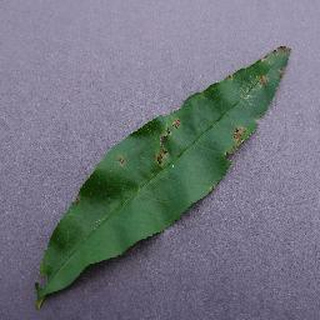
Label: peach_bacterial_spot